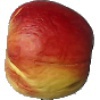
Label: red_yellow_apple